Victoria Harbour

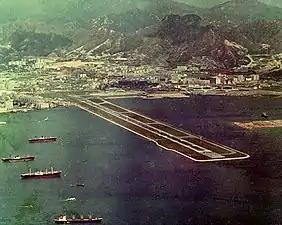
Hong Kong's old airport, Kai Tak, was located in Victoria Harbour.

During the Taiping Rebellion, armed rebels paraded the streets of Hong Kong. On 21 December 1854, the Hong Kong police arrested several armed rebels who were about to attack Kowloon City. On 23 January 1855, a fleet of Taiping war boats was on the verge of a naval battle against Chinese imperial war boats defending the harbour. The Chinese defenders were ordered away by the British colonial authorities. These incidents caused rising tension that would eventually lead to the Arrow War. The harbour was originally called "Hong Kong Harbour", but was later renamed to "Victoria Harbour", to assure shelter for the British fleet under Queen Victoria.